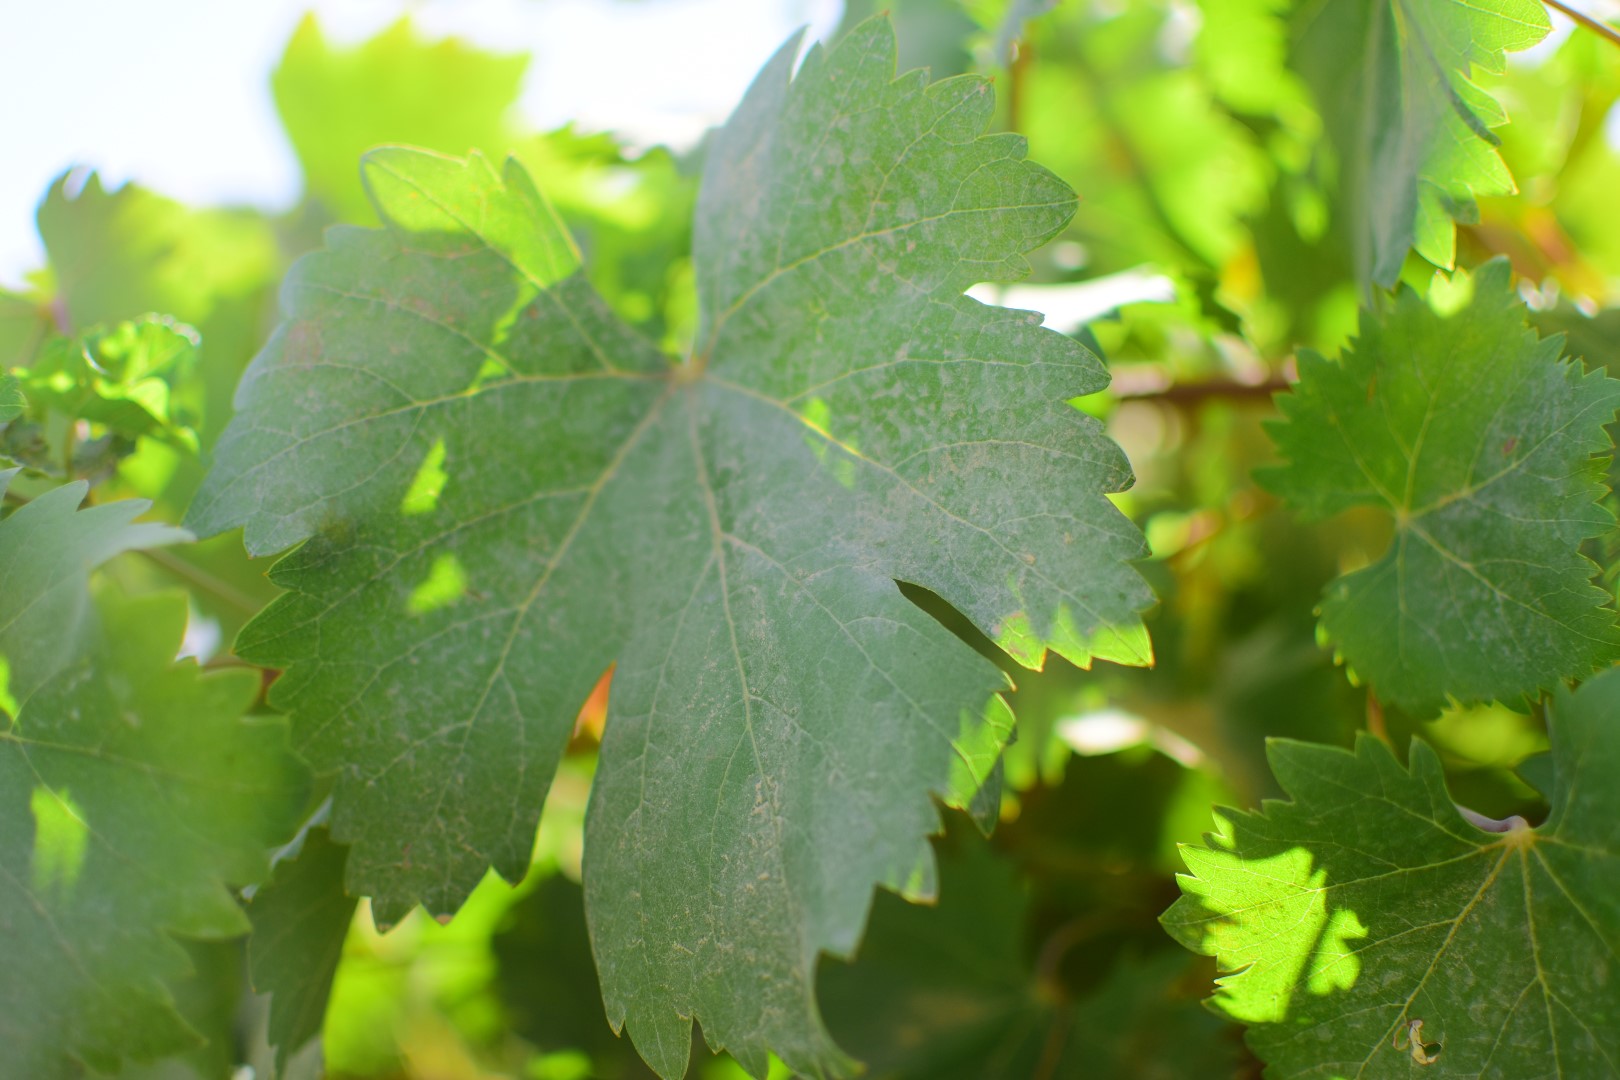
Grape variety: Shdah